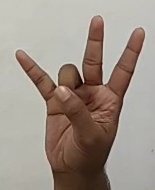
ASL sign: 7